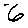
Label: 6